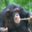
Label: chimpanzee